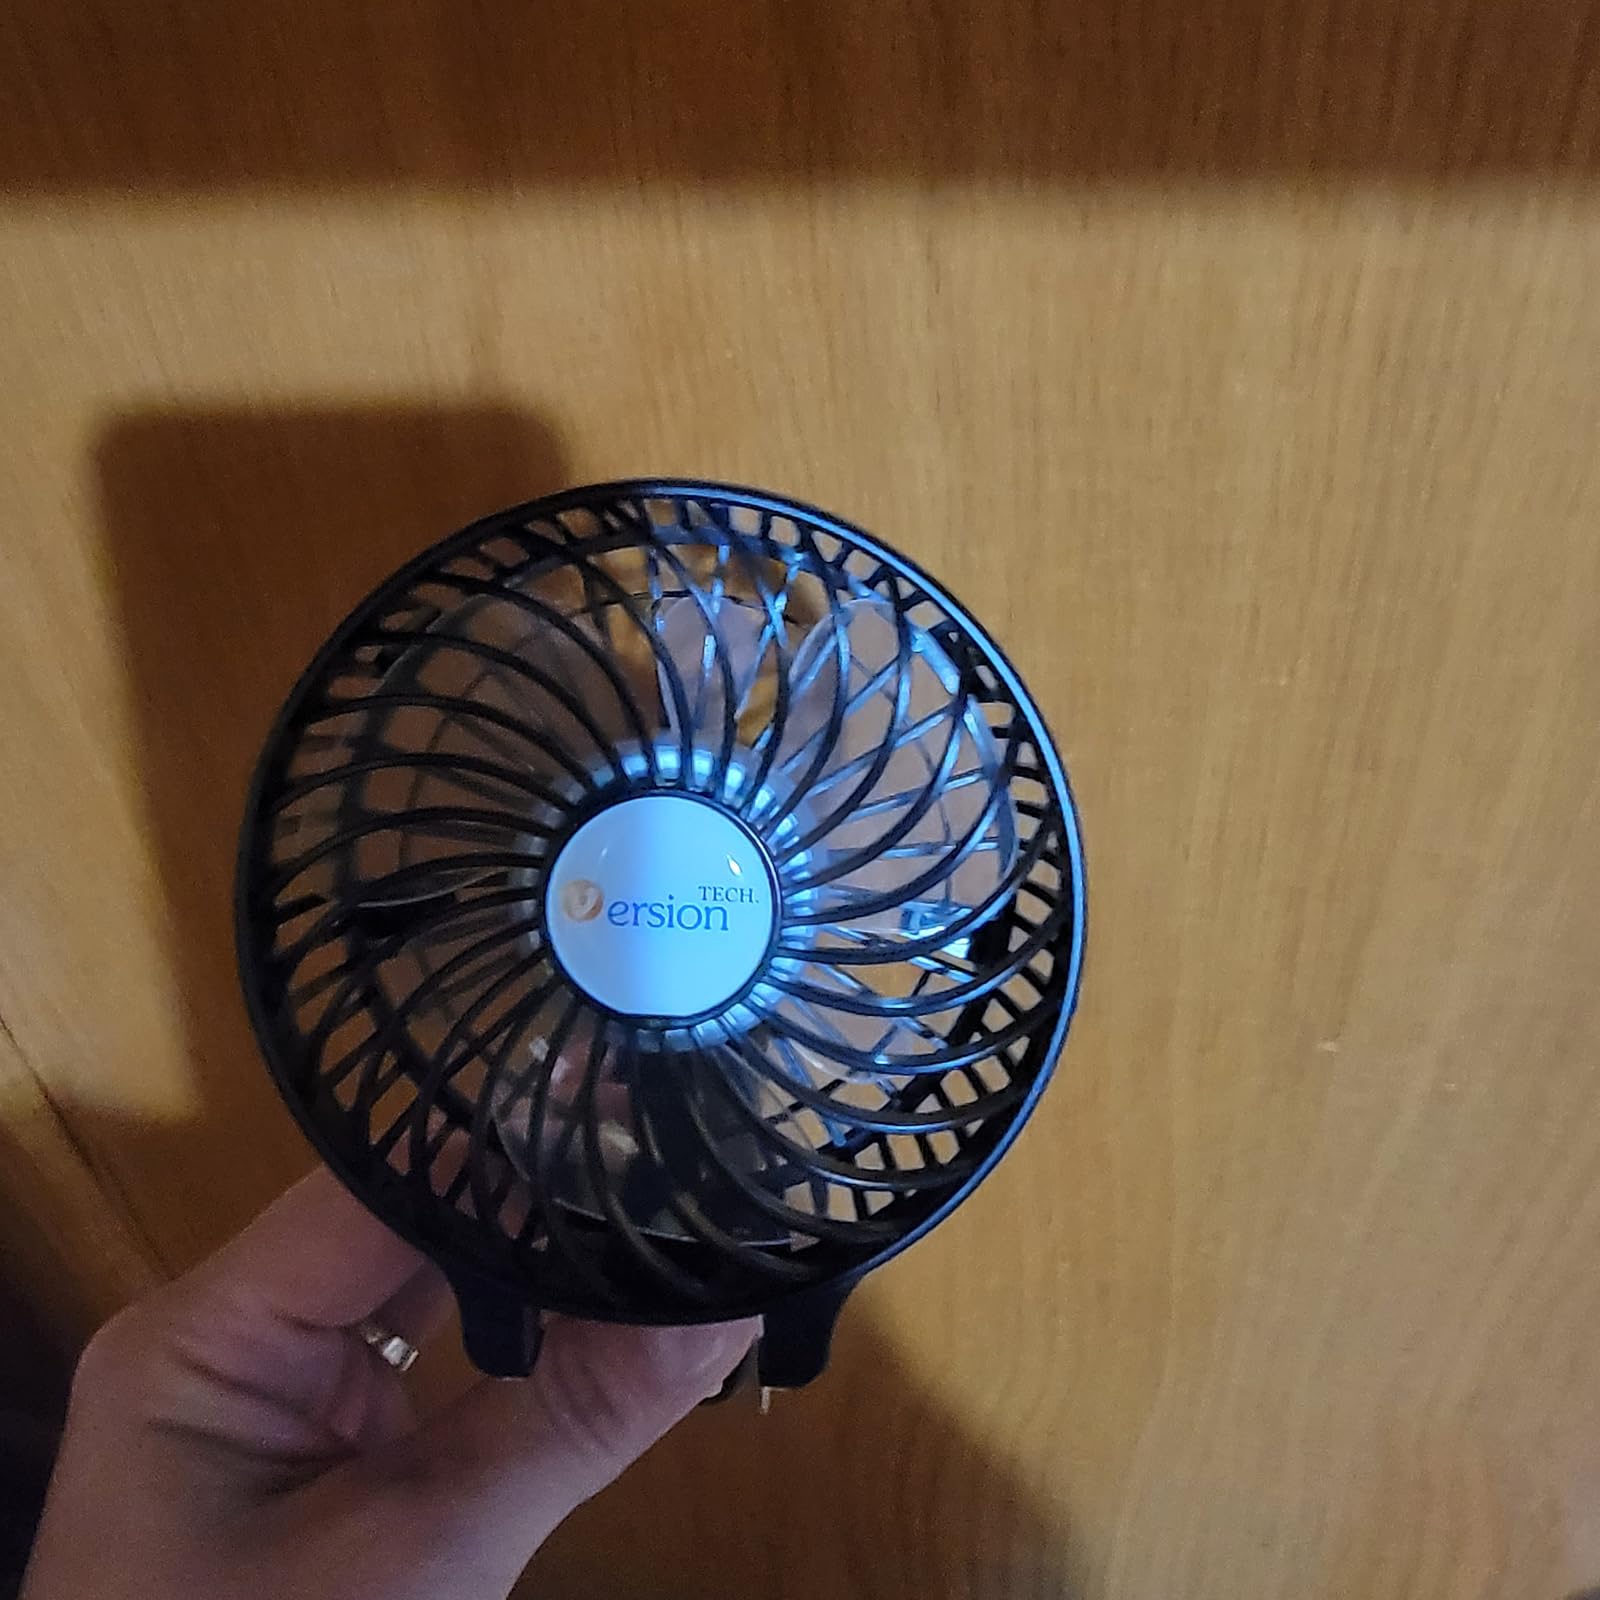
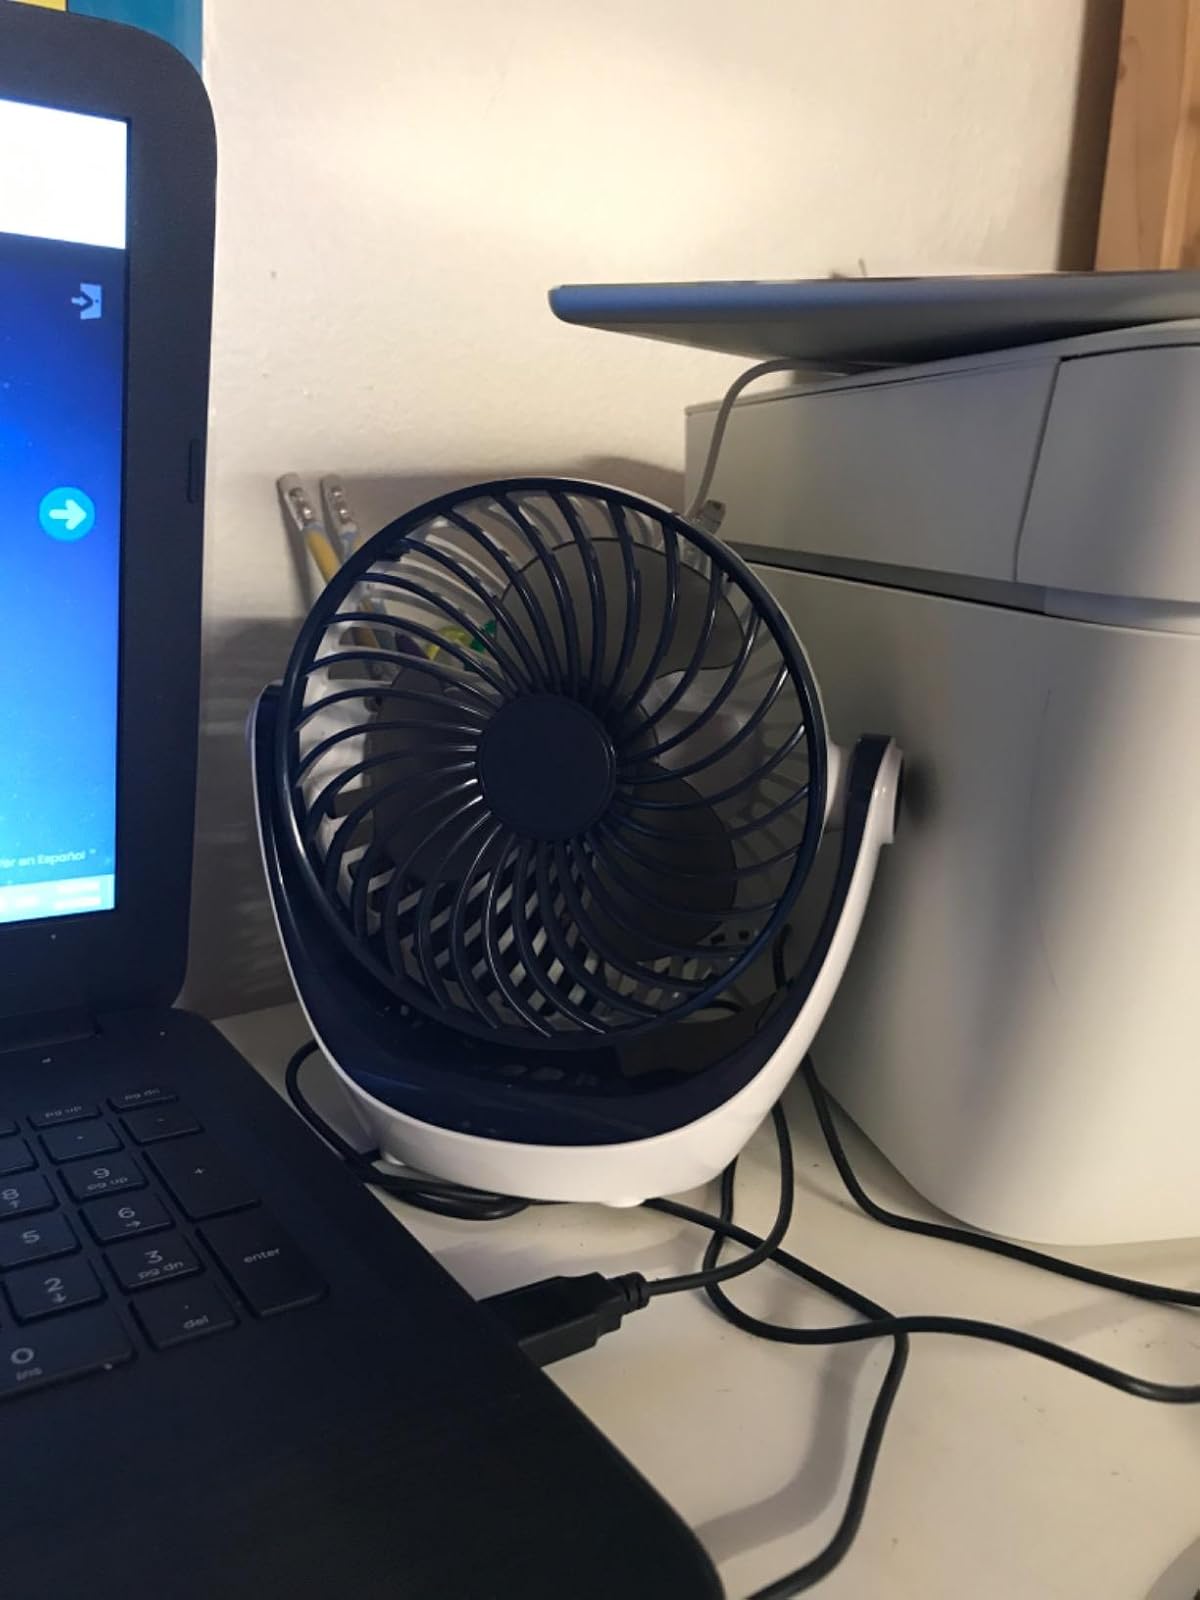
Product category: fan
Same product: no